Imaise Station

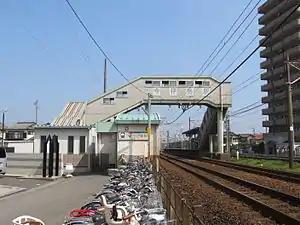
Imaise Station in July 2013

is a railway station in the city of Ichinomiya, Aichi Prefecture, Japan, operated by Meitetsu.